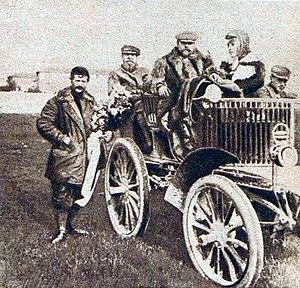
Lucien Lesna, vainqueur de Bordeaux-Paris en 1901.
Lucien Lesna est un coureur cycliste et aviateur français, né le 11 octobre 1863 au Locle dans le canton de Neuchâtel en Suisse et mort le 11 juillet 1932 à Évreux.